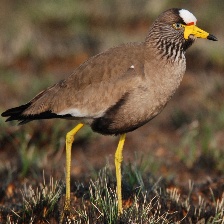
Species: WATTLED LAPWING
Scientific name: VANELLUS INDICUS